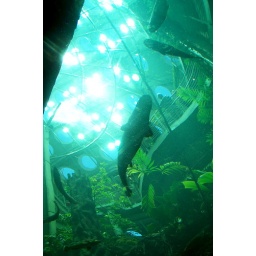
rainforest exhibit, bottom floor, beneath the water tank-- big shovel-nose fish above